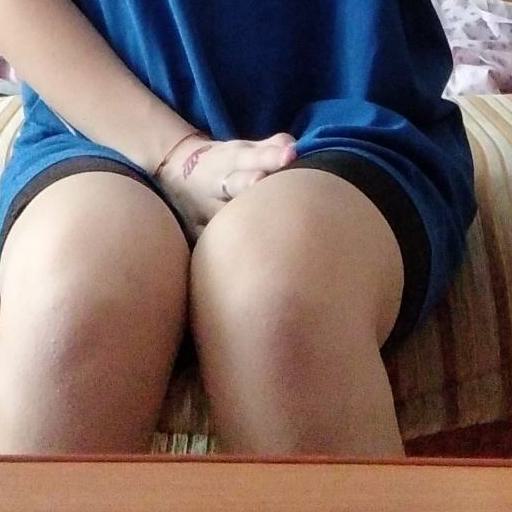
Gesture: no_gesture